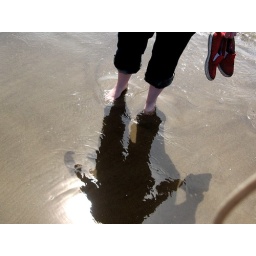
Shoes in one hand, sand dollars in the other, Wifey Awesome is in full on beach mode!